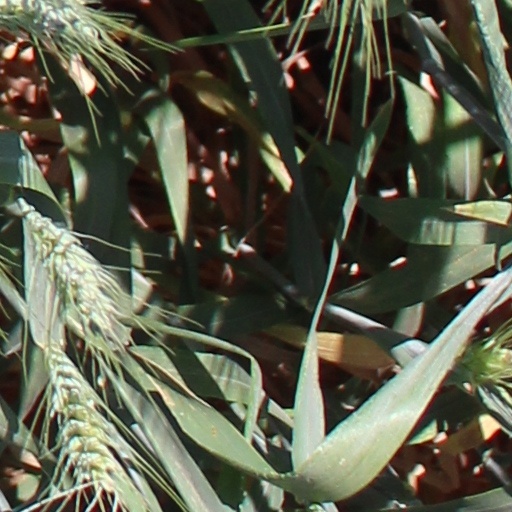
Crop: wheat